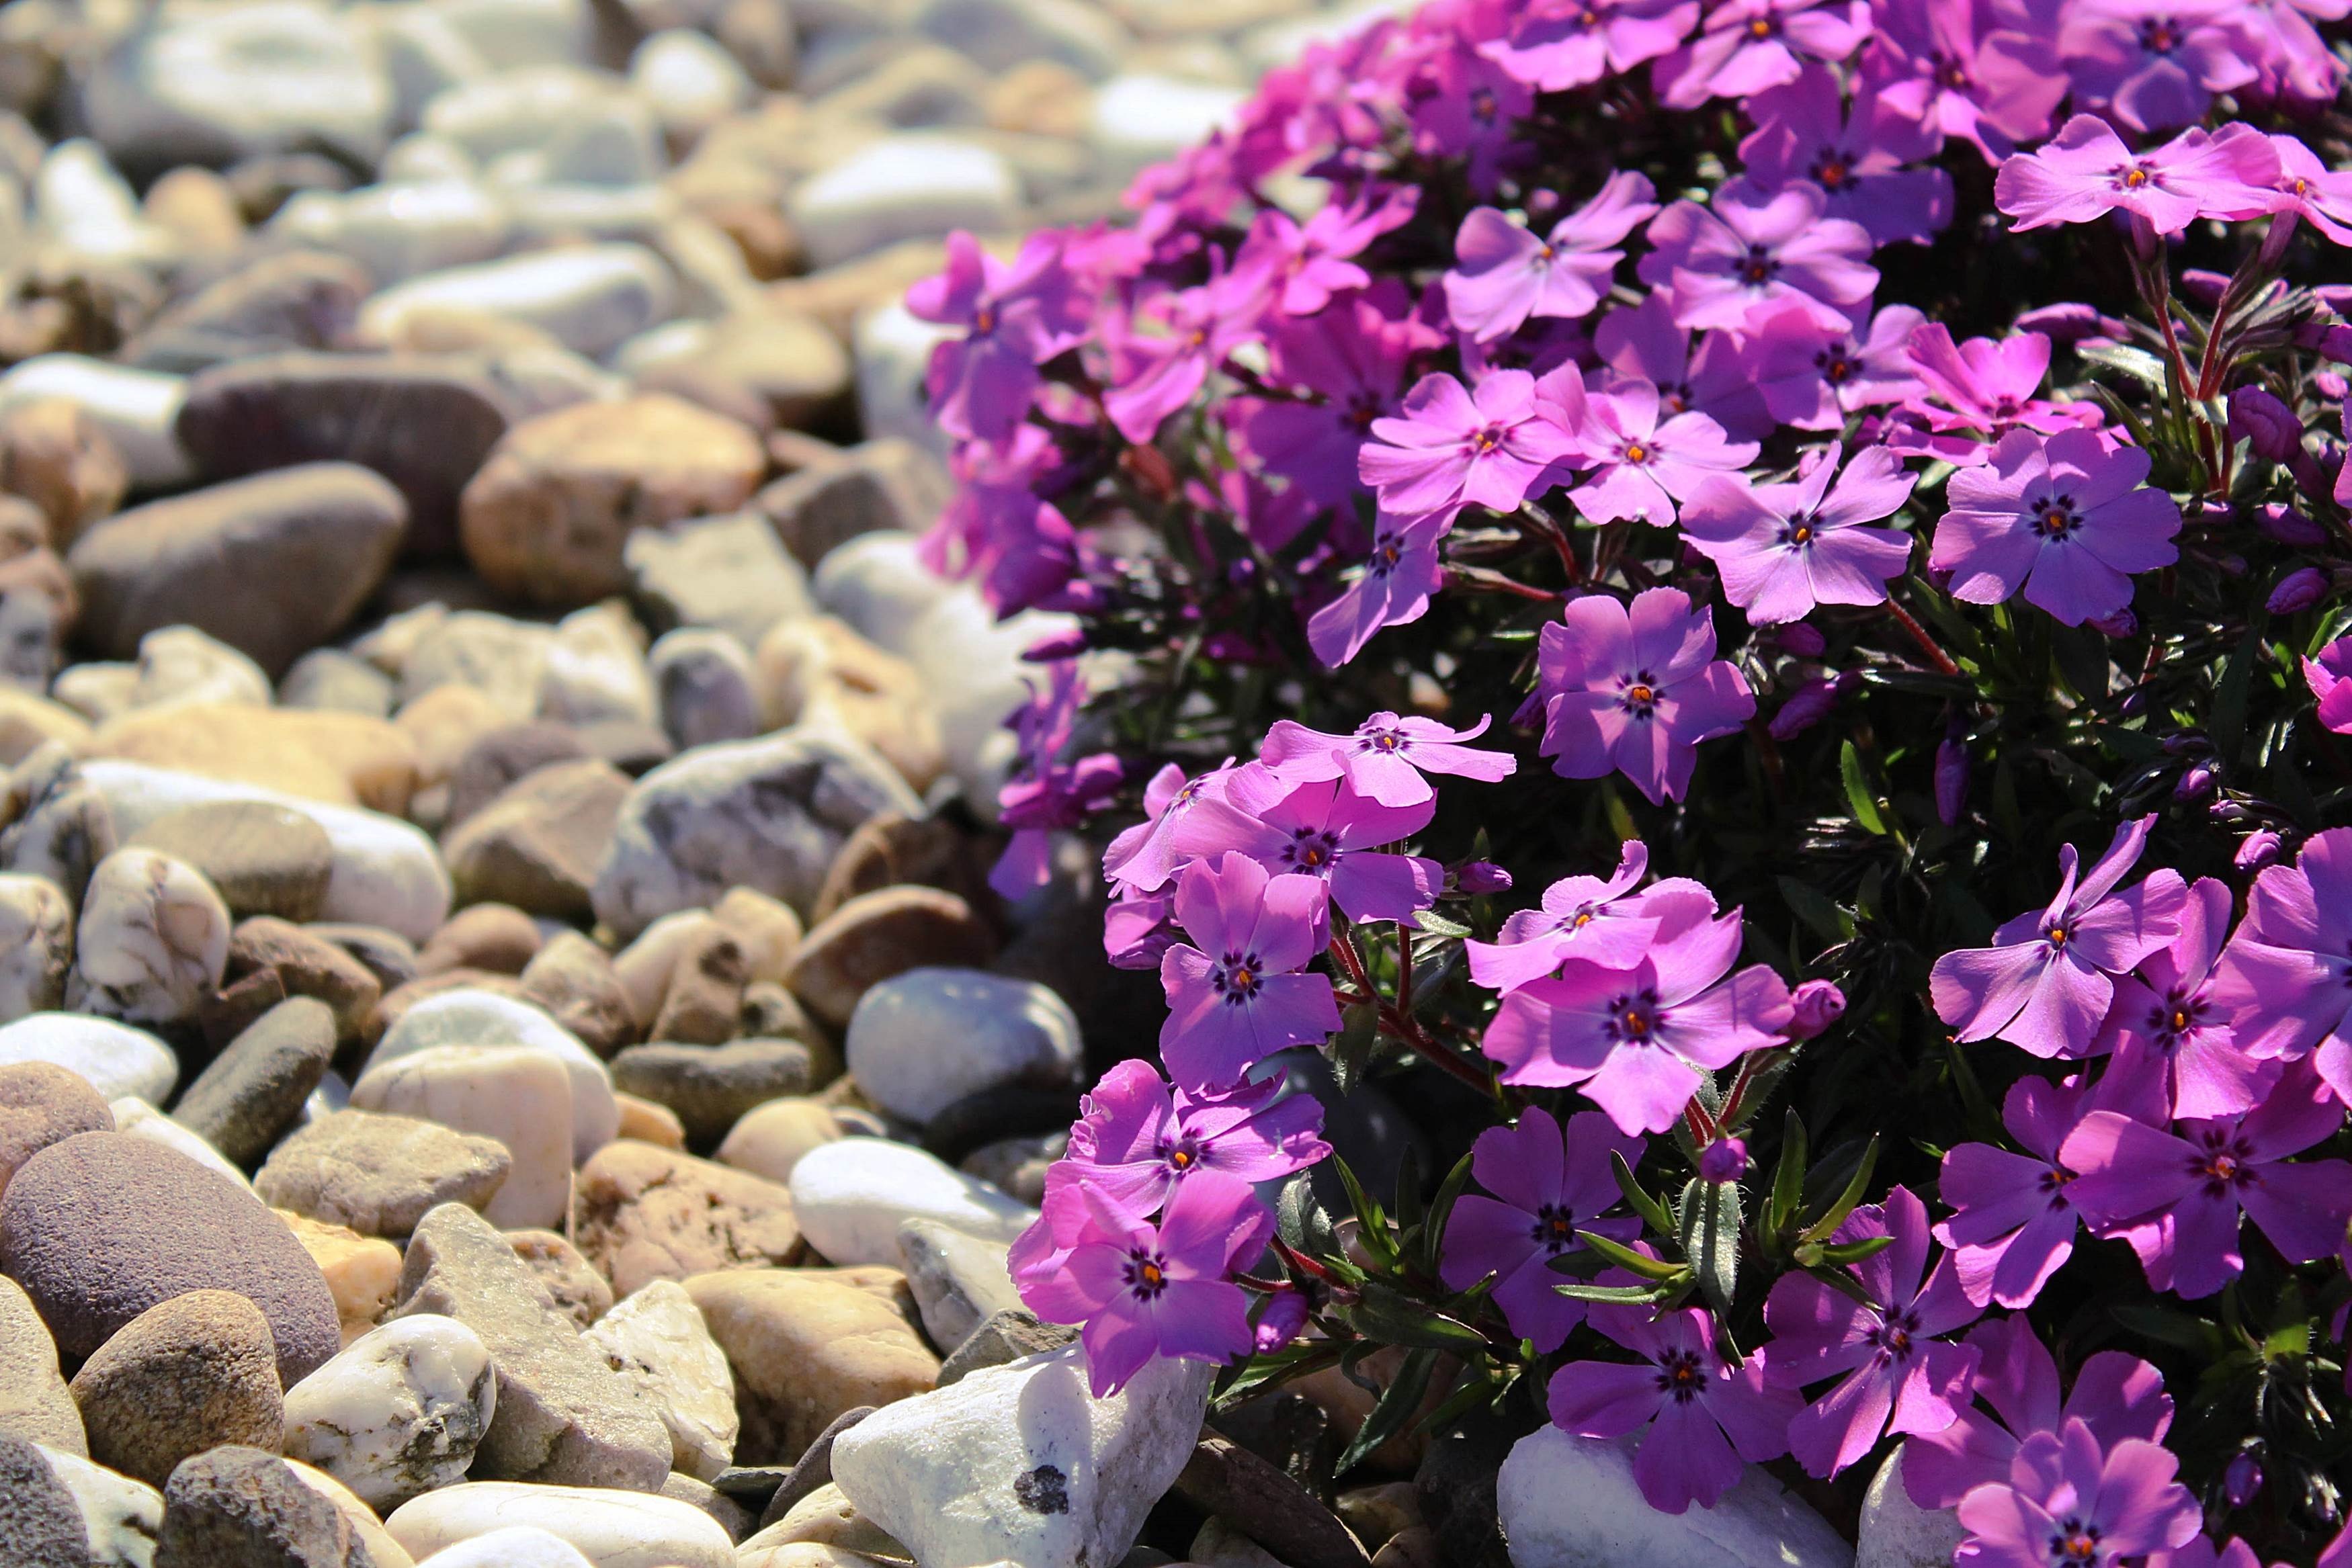
nature, plant, flower, purple, petal, bloom, spring, small, botany, garden, close, flora, wildflower, flowers, purple flowers, stones, violet, purple flower, viola, flowering plant, annual plant, land plant, violet family